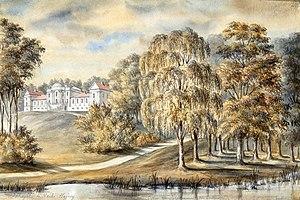
Lahoïsk ou Logoïsk est une ville de la voblast de Minsk, en Biélorussie, et le centre administratif du raïon de Lahoïsk. Sa population s'élevait à 12 950 habitants en 2017.